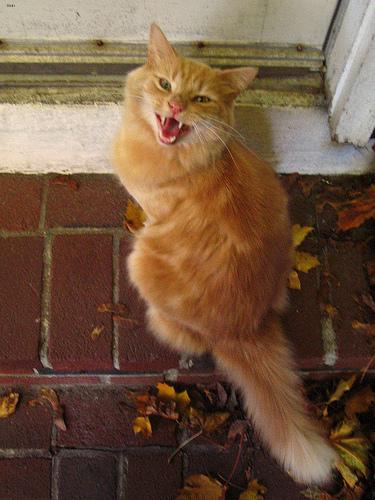
Breed: Maine Coon